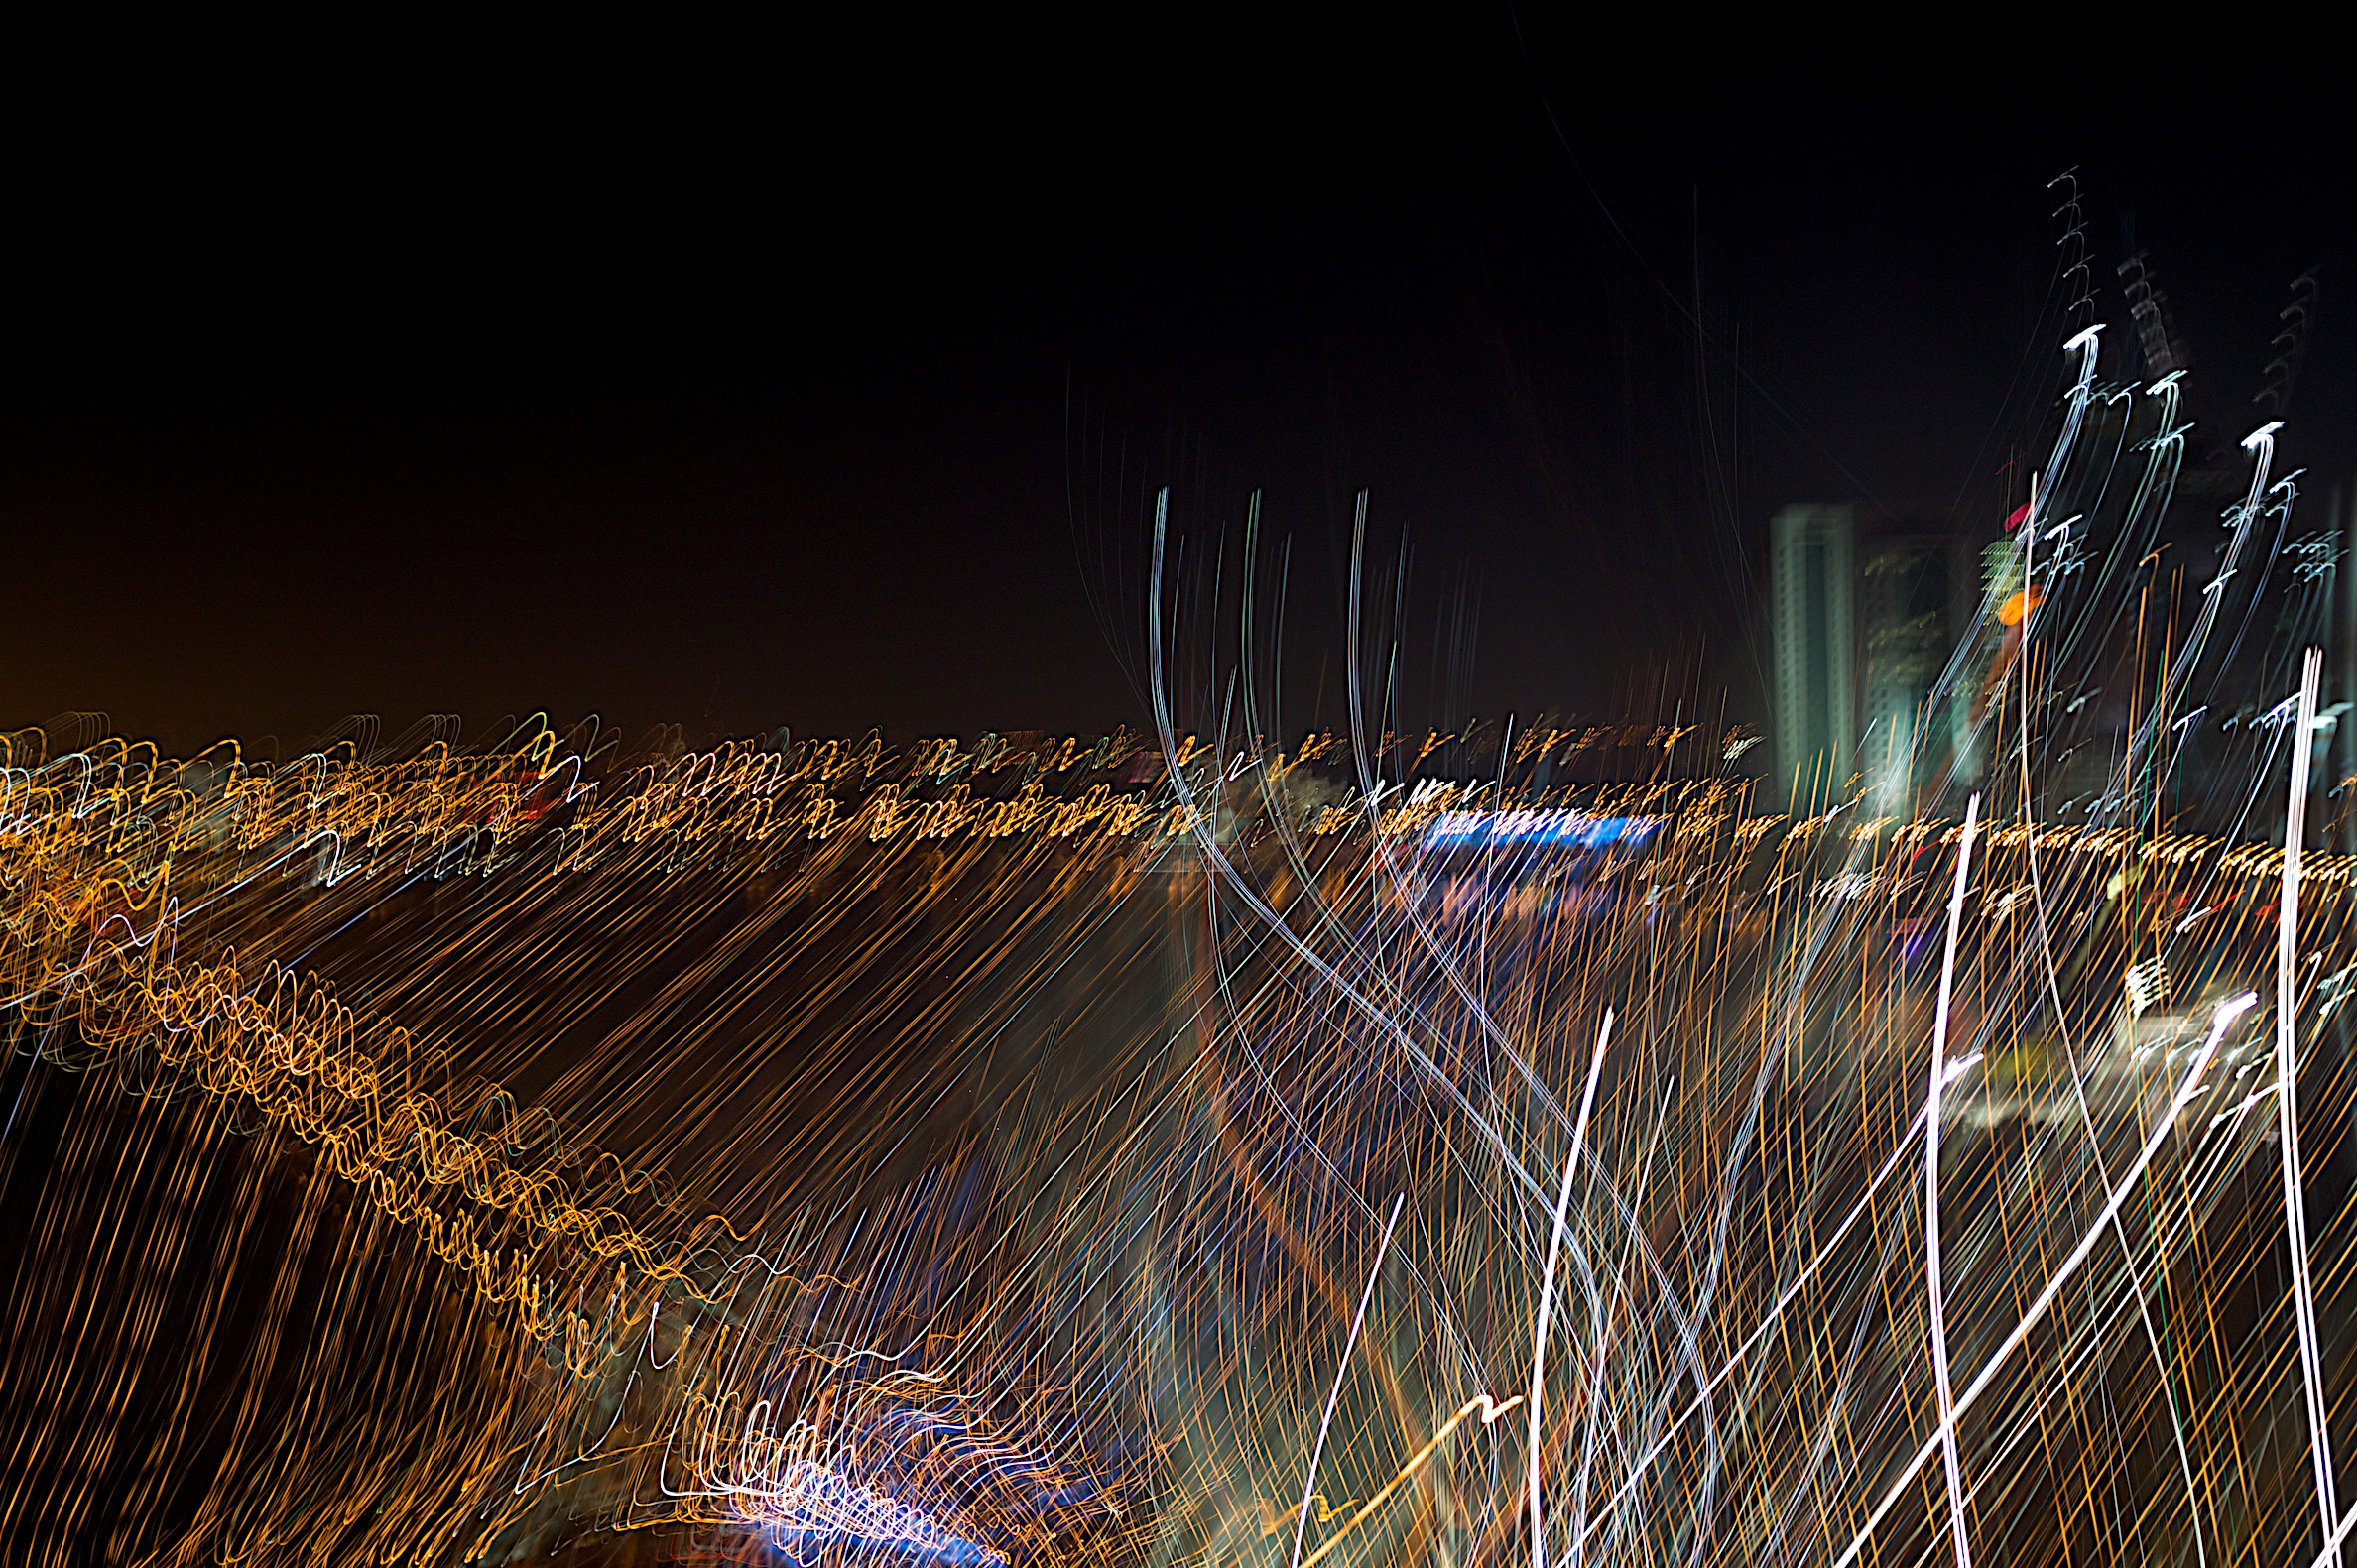
light, night, evening, reflection, darkness, fireworks, lightpaint, wise09, christmas lights